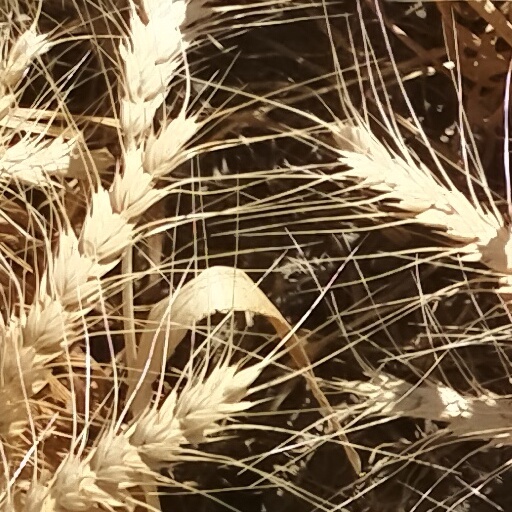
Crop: wheat